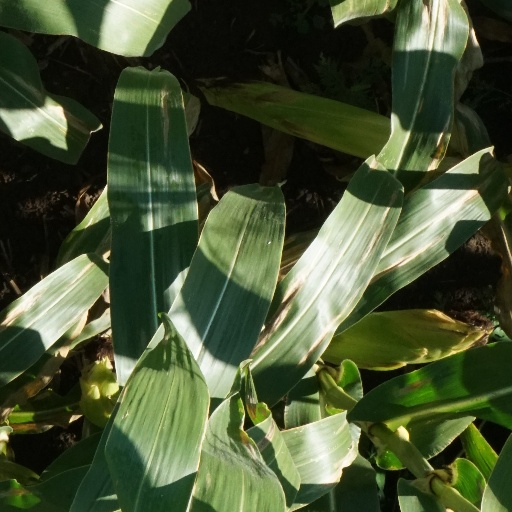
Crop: maize; corn